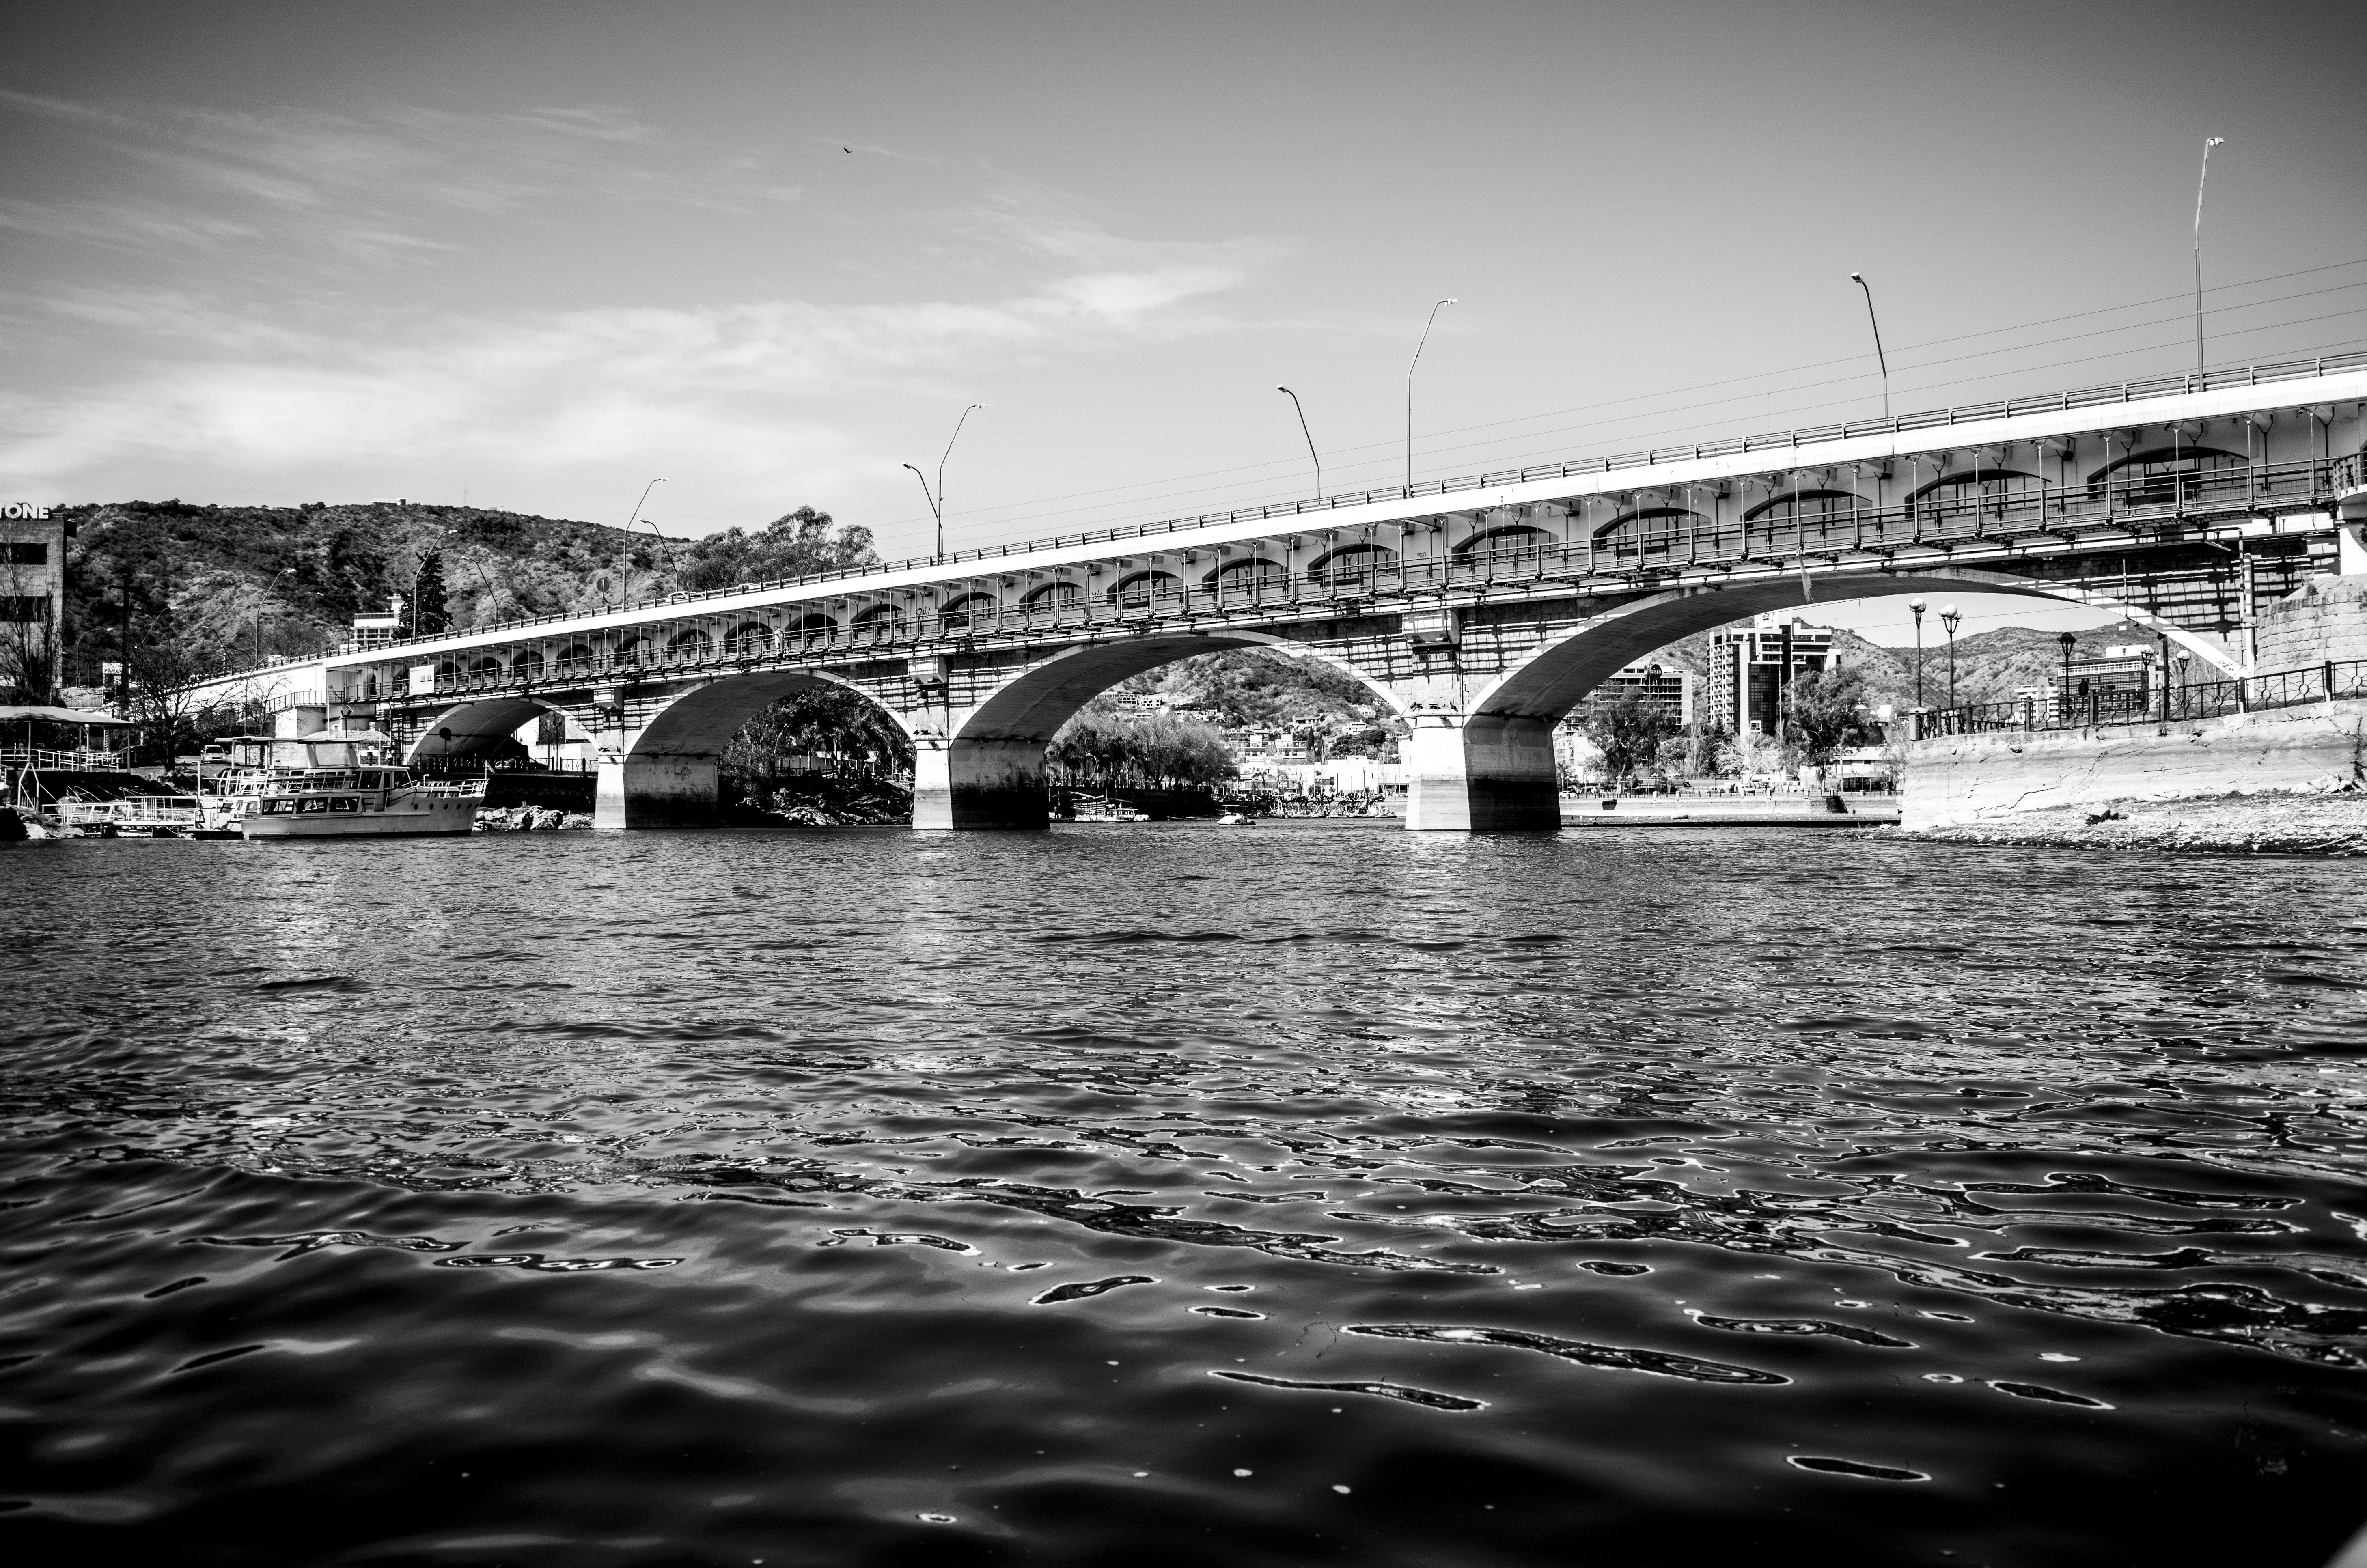
landscape, water, nature, mountain, black and white, sunset, white, bridge, wave, river, cityscape, reflection, black, monochrome, waterway, rocks, arc, natura, monochrome photography, nonbuilding structure